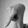
ASL letter: Q